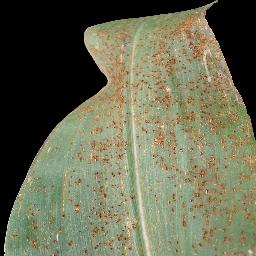
Label: Corn_(Maize)___Common_Rust